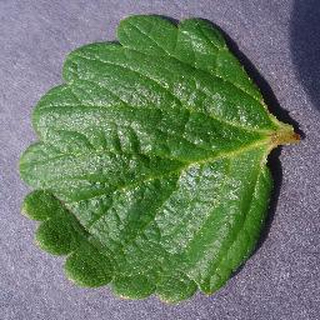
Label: healthy_strawberry